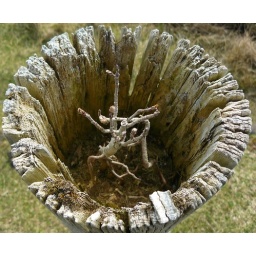
A tree growing inside a fence post, by the bridge over Achateny Water near to Rose Cottage, Branault